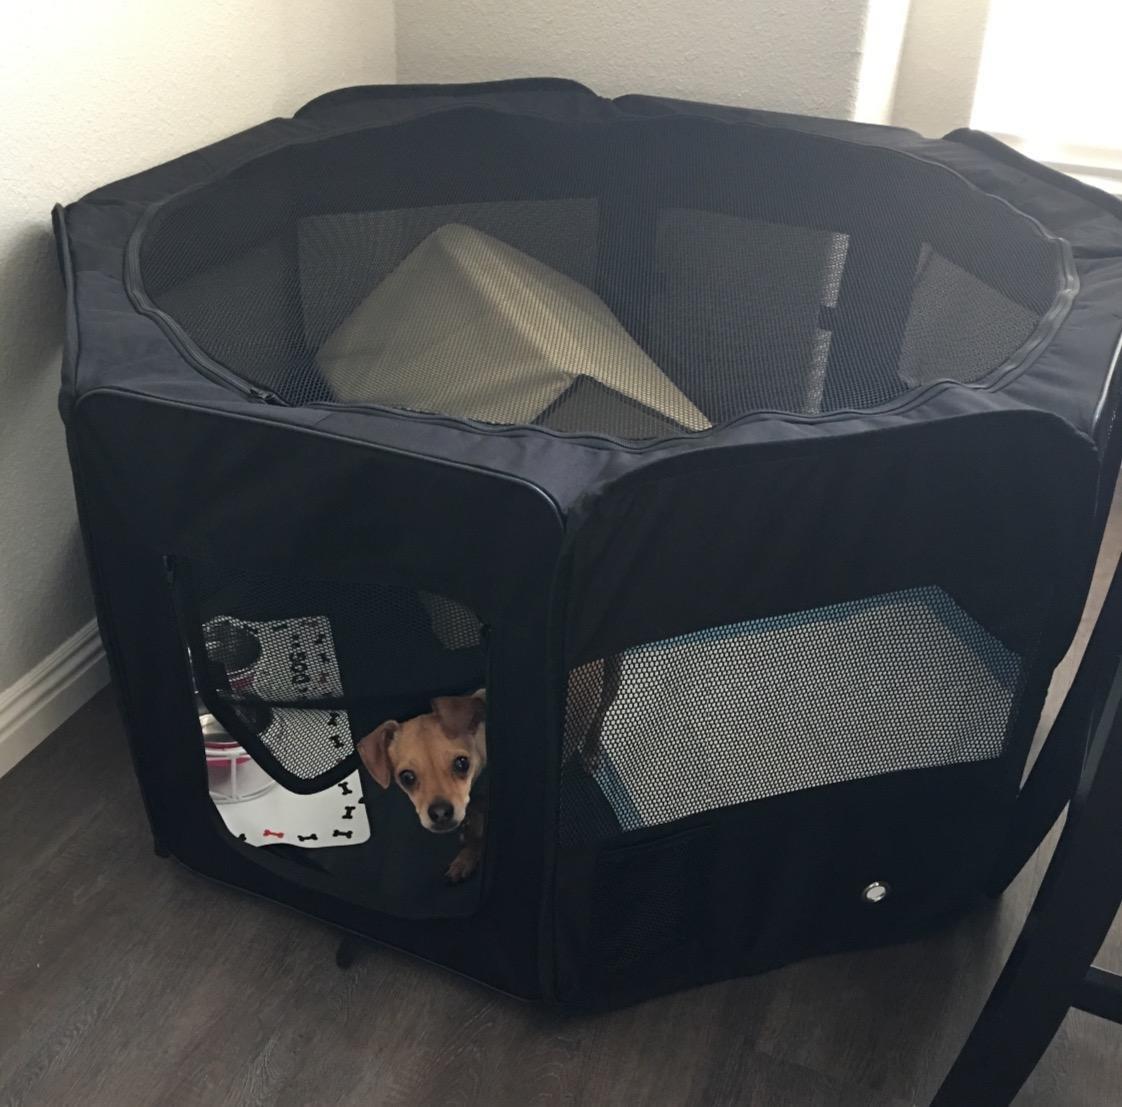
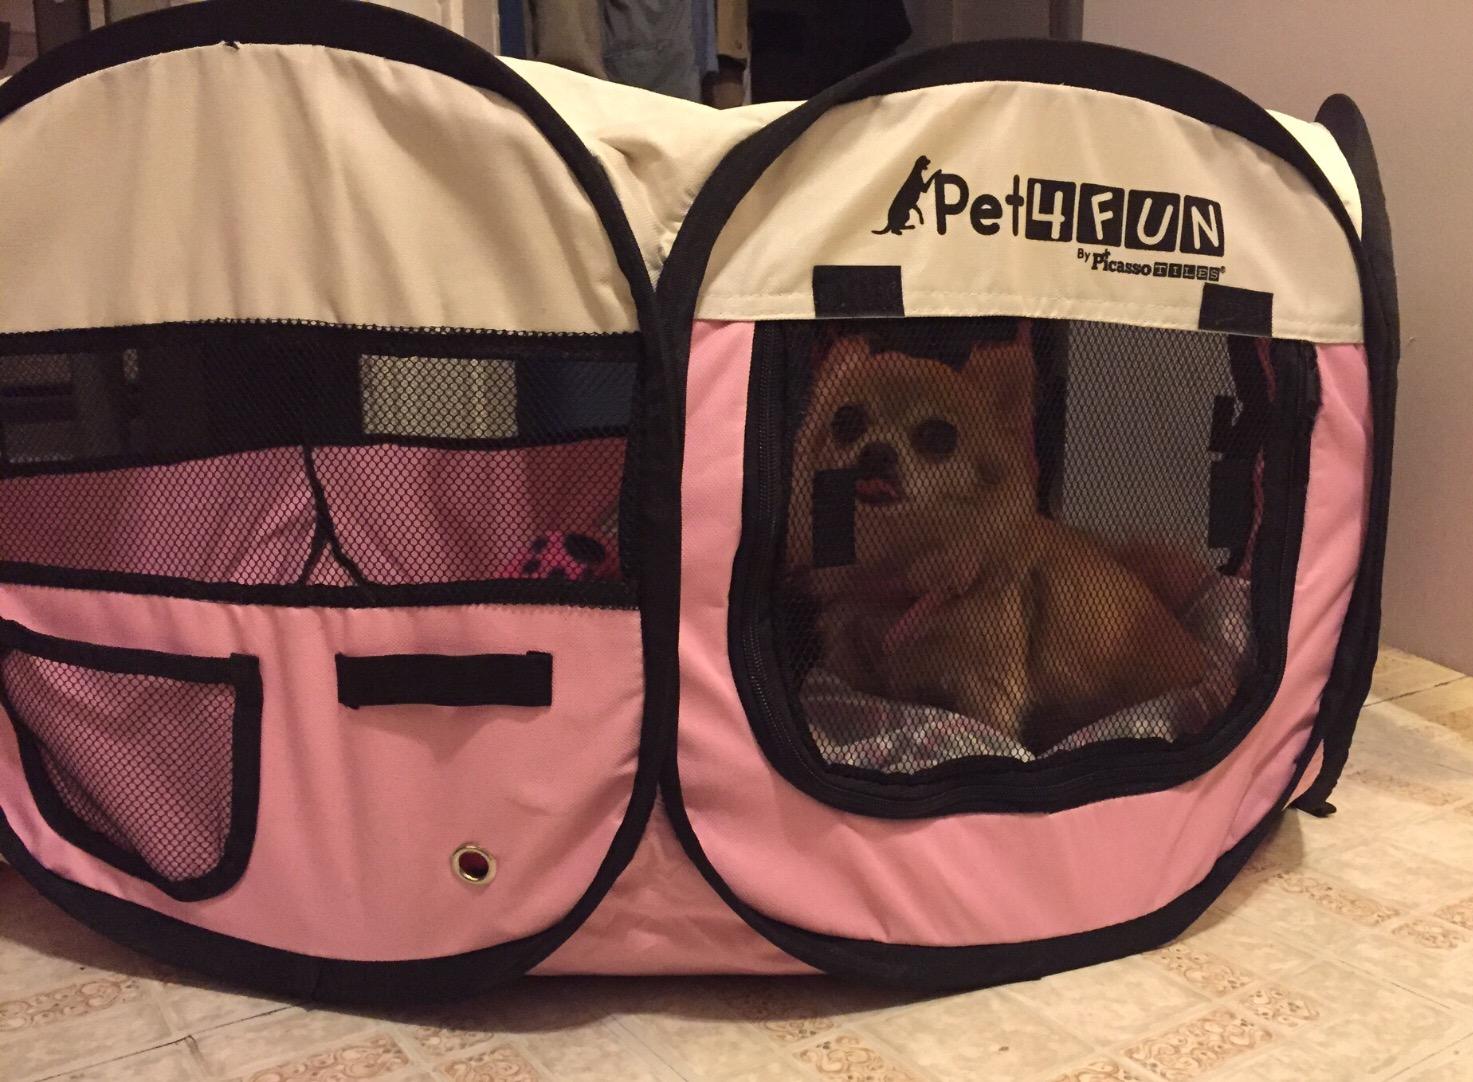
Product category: items_kennel
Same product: no